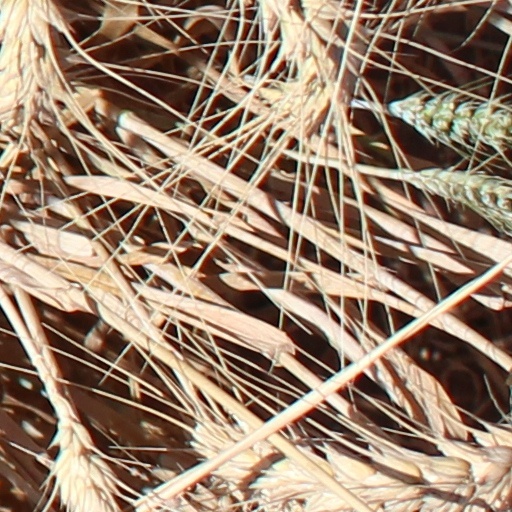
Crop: wheat